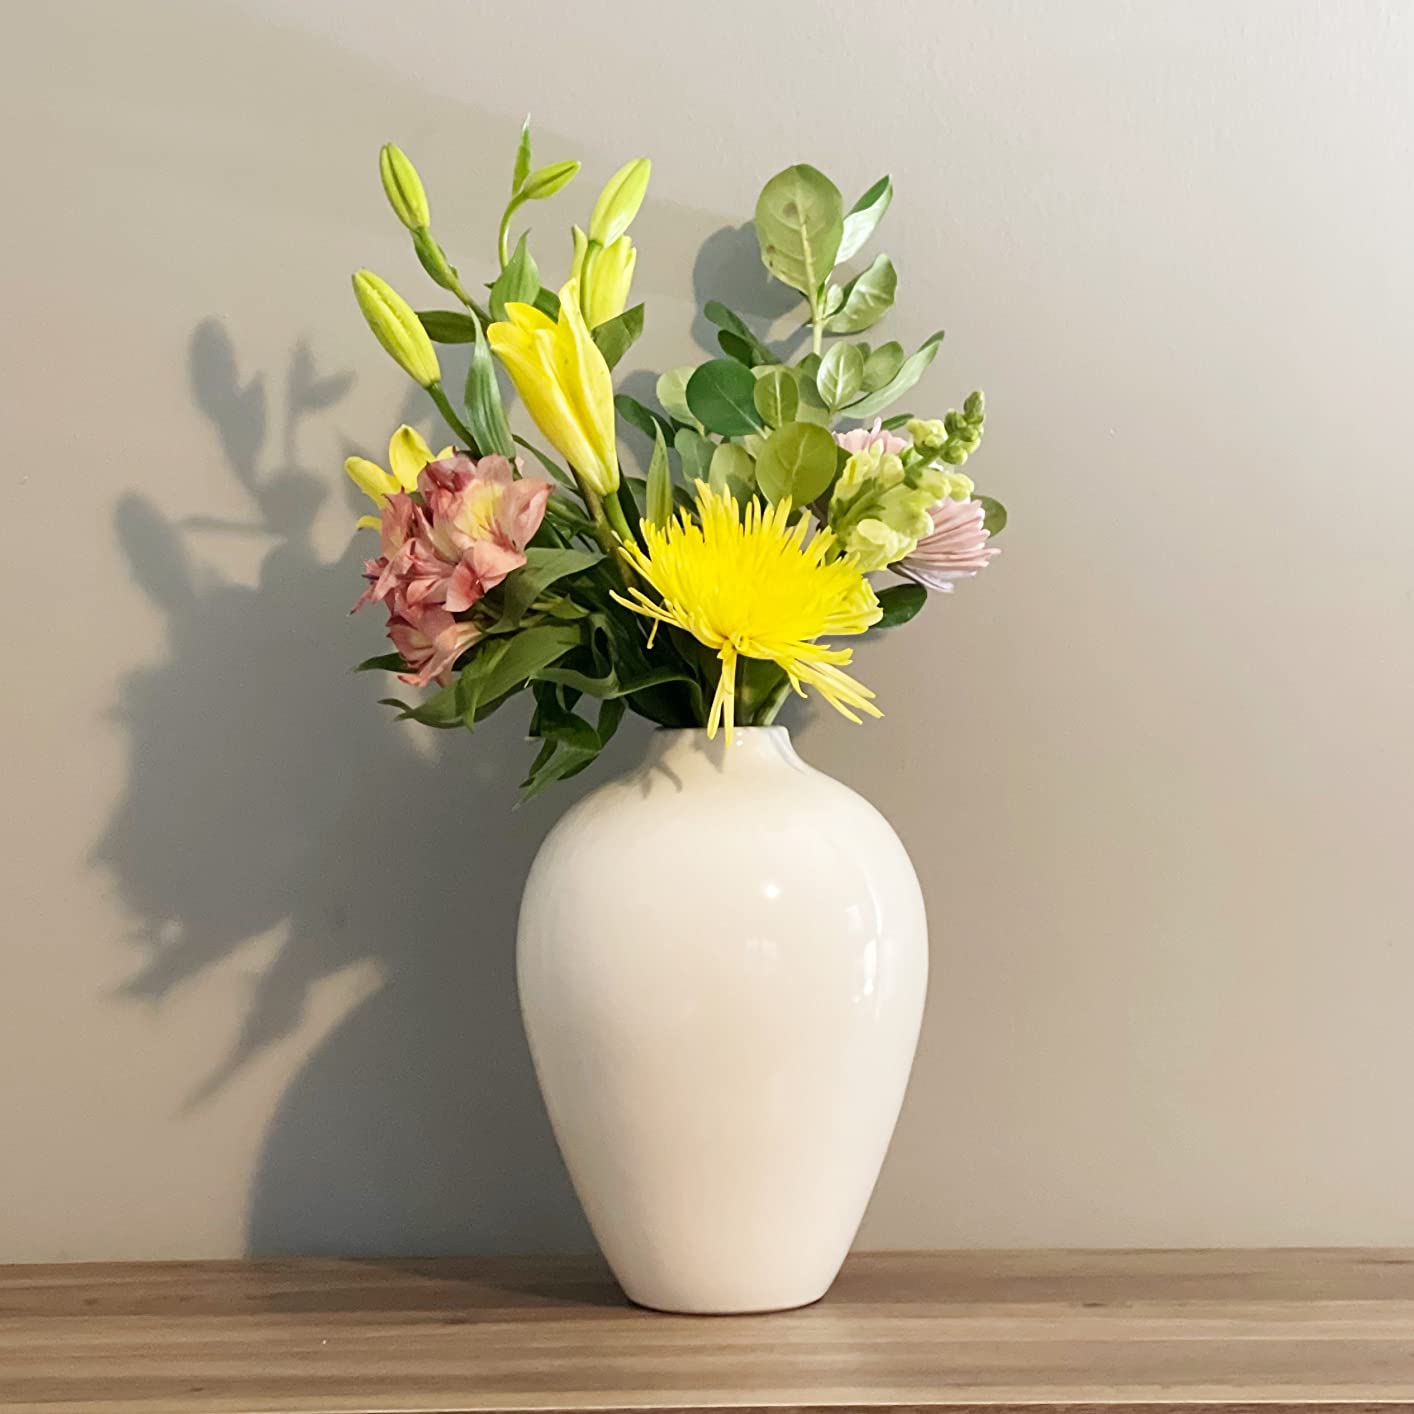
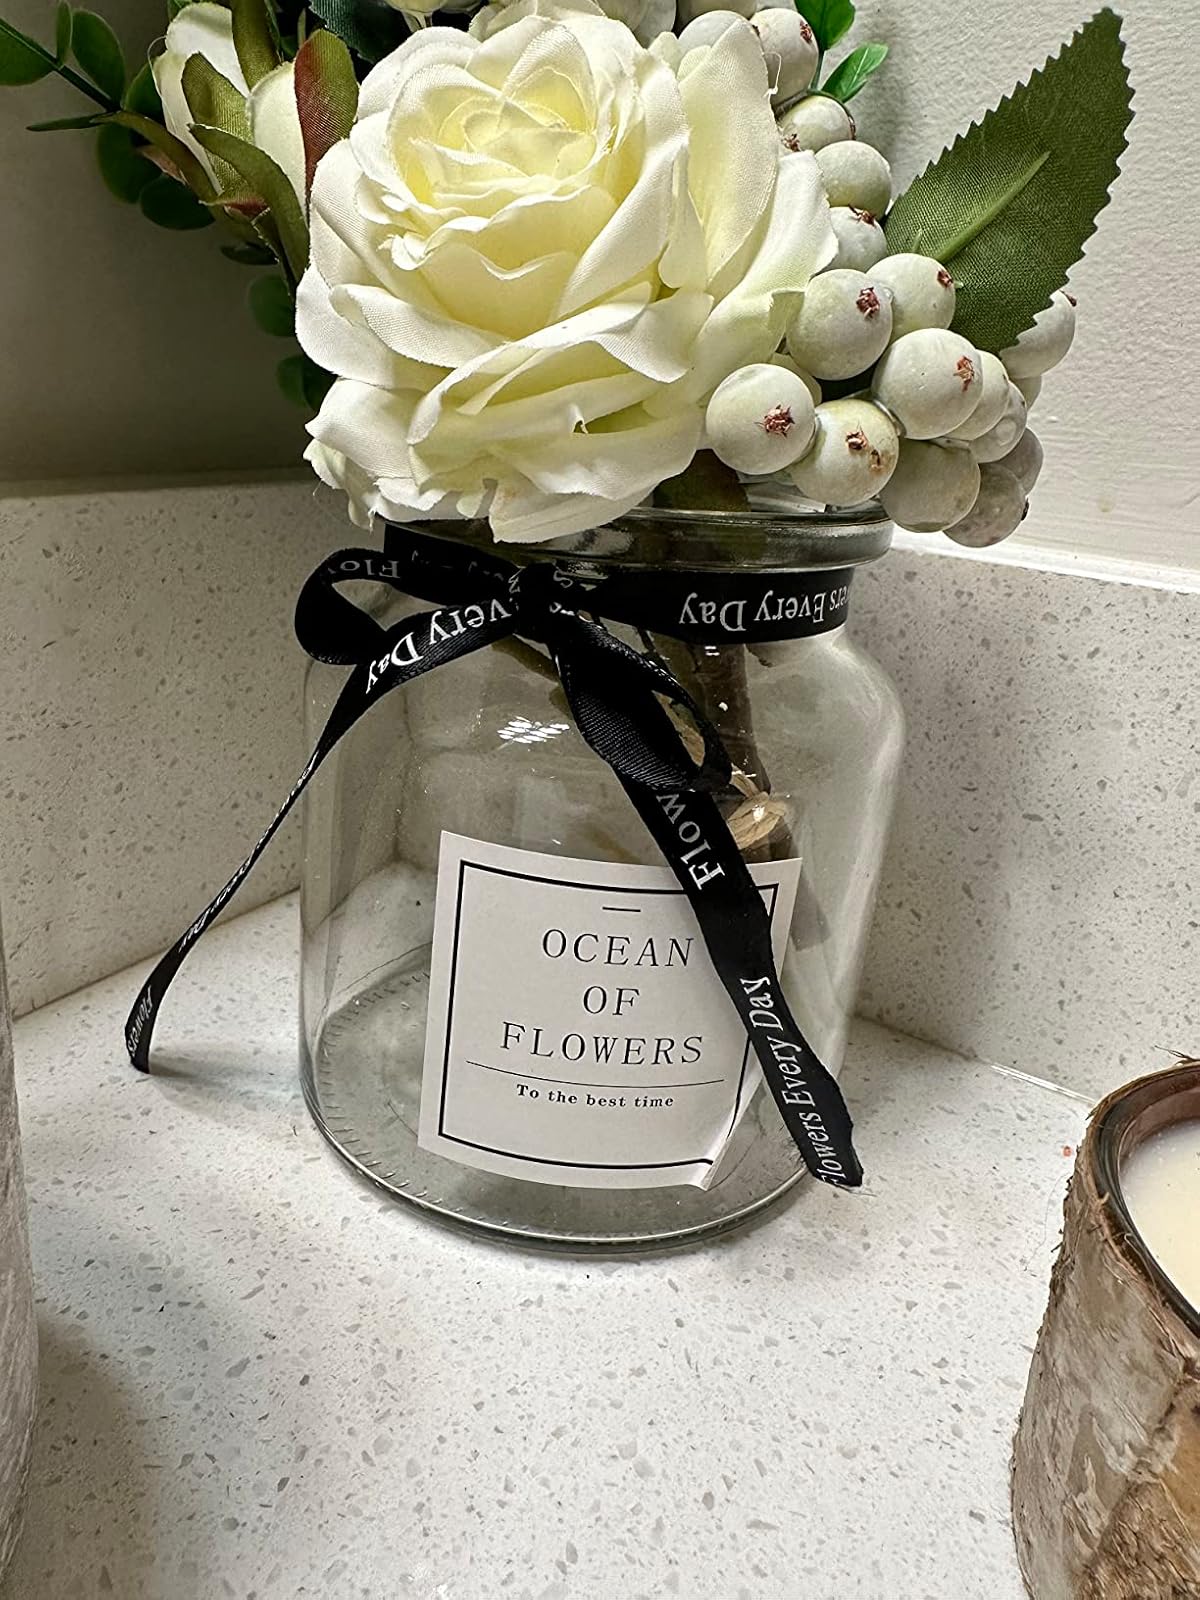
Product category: vase
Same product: no